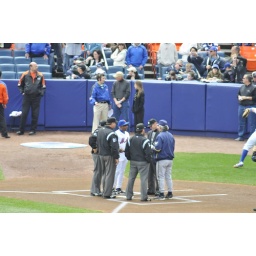
boys in blue